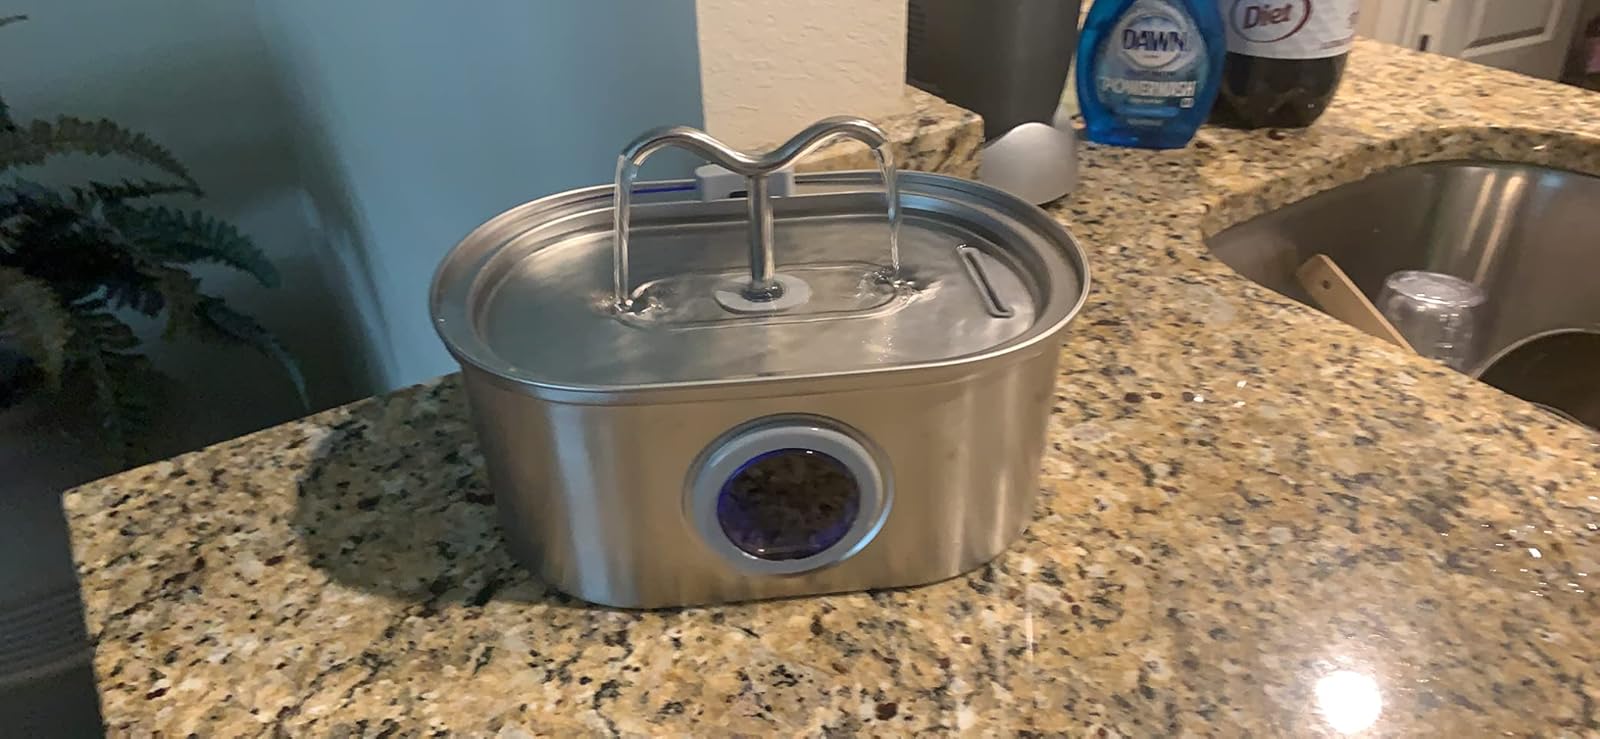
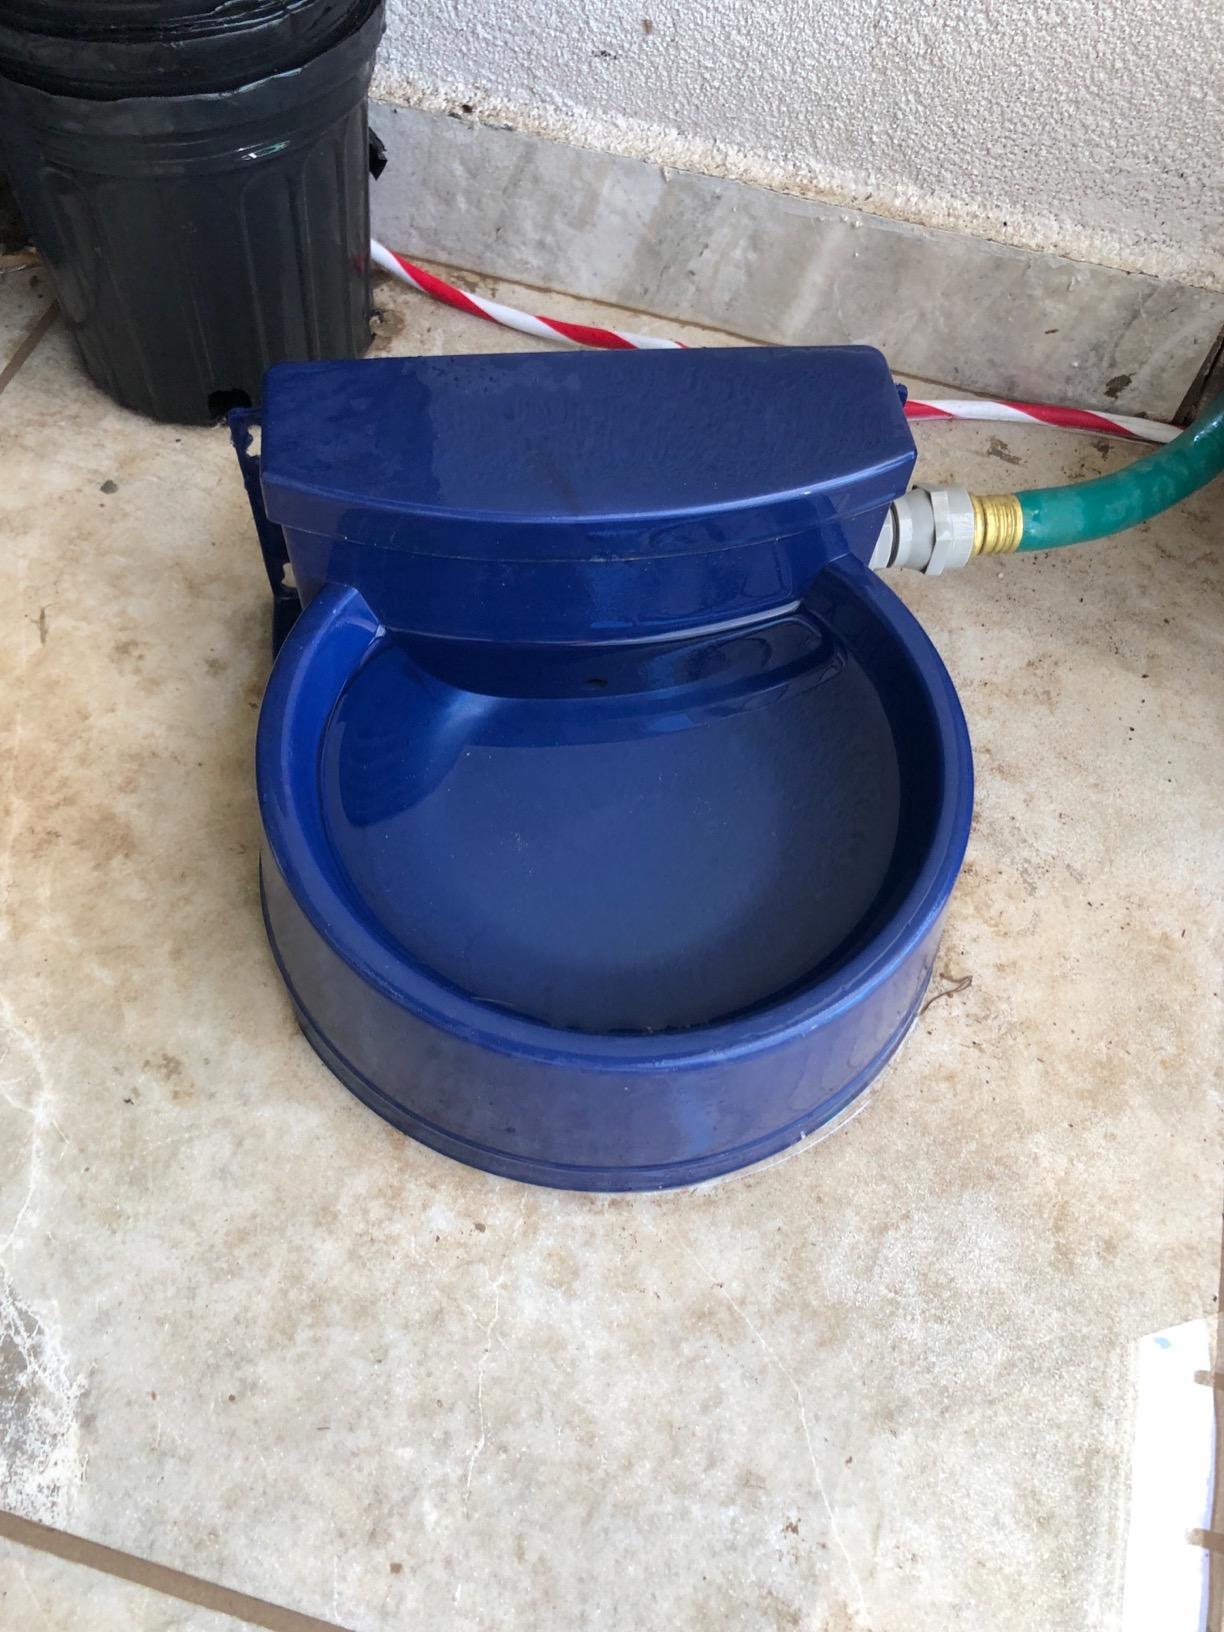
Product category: items_bowl
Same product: no